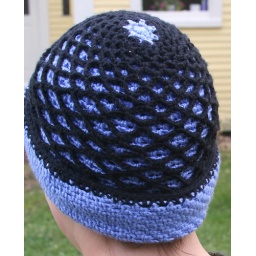
Reversible microfiber hat in periwinkle and black. Two hats in one!100% Microfiber acrylicHand crocheted in the USA!Photo Image: IMG_1933